Pushkar Jog

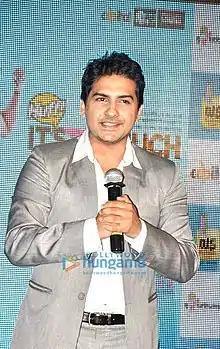
Jog at release of Huff! It's Too Much

Pushkar Jog (born 15 July 1985) is an Indian actor and dancer. Who primarily works in Marathi and Hindi films. In 2018, He participated in "Bigg Boss Marathi 1" and become Runner-up.